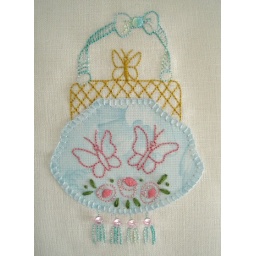
This bag awaits a button that will sit above the two pink butterflies.